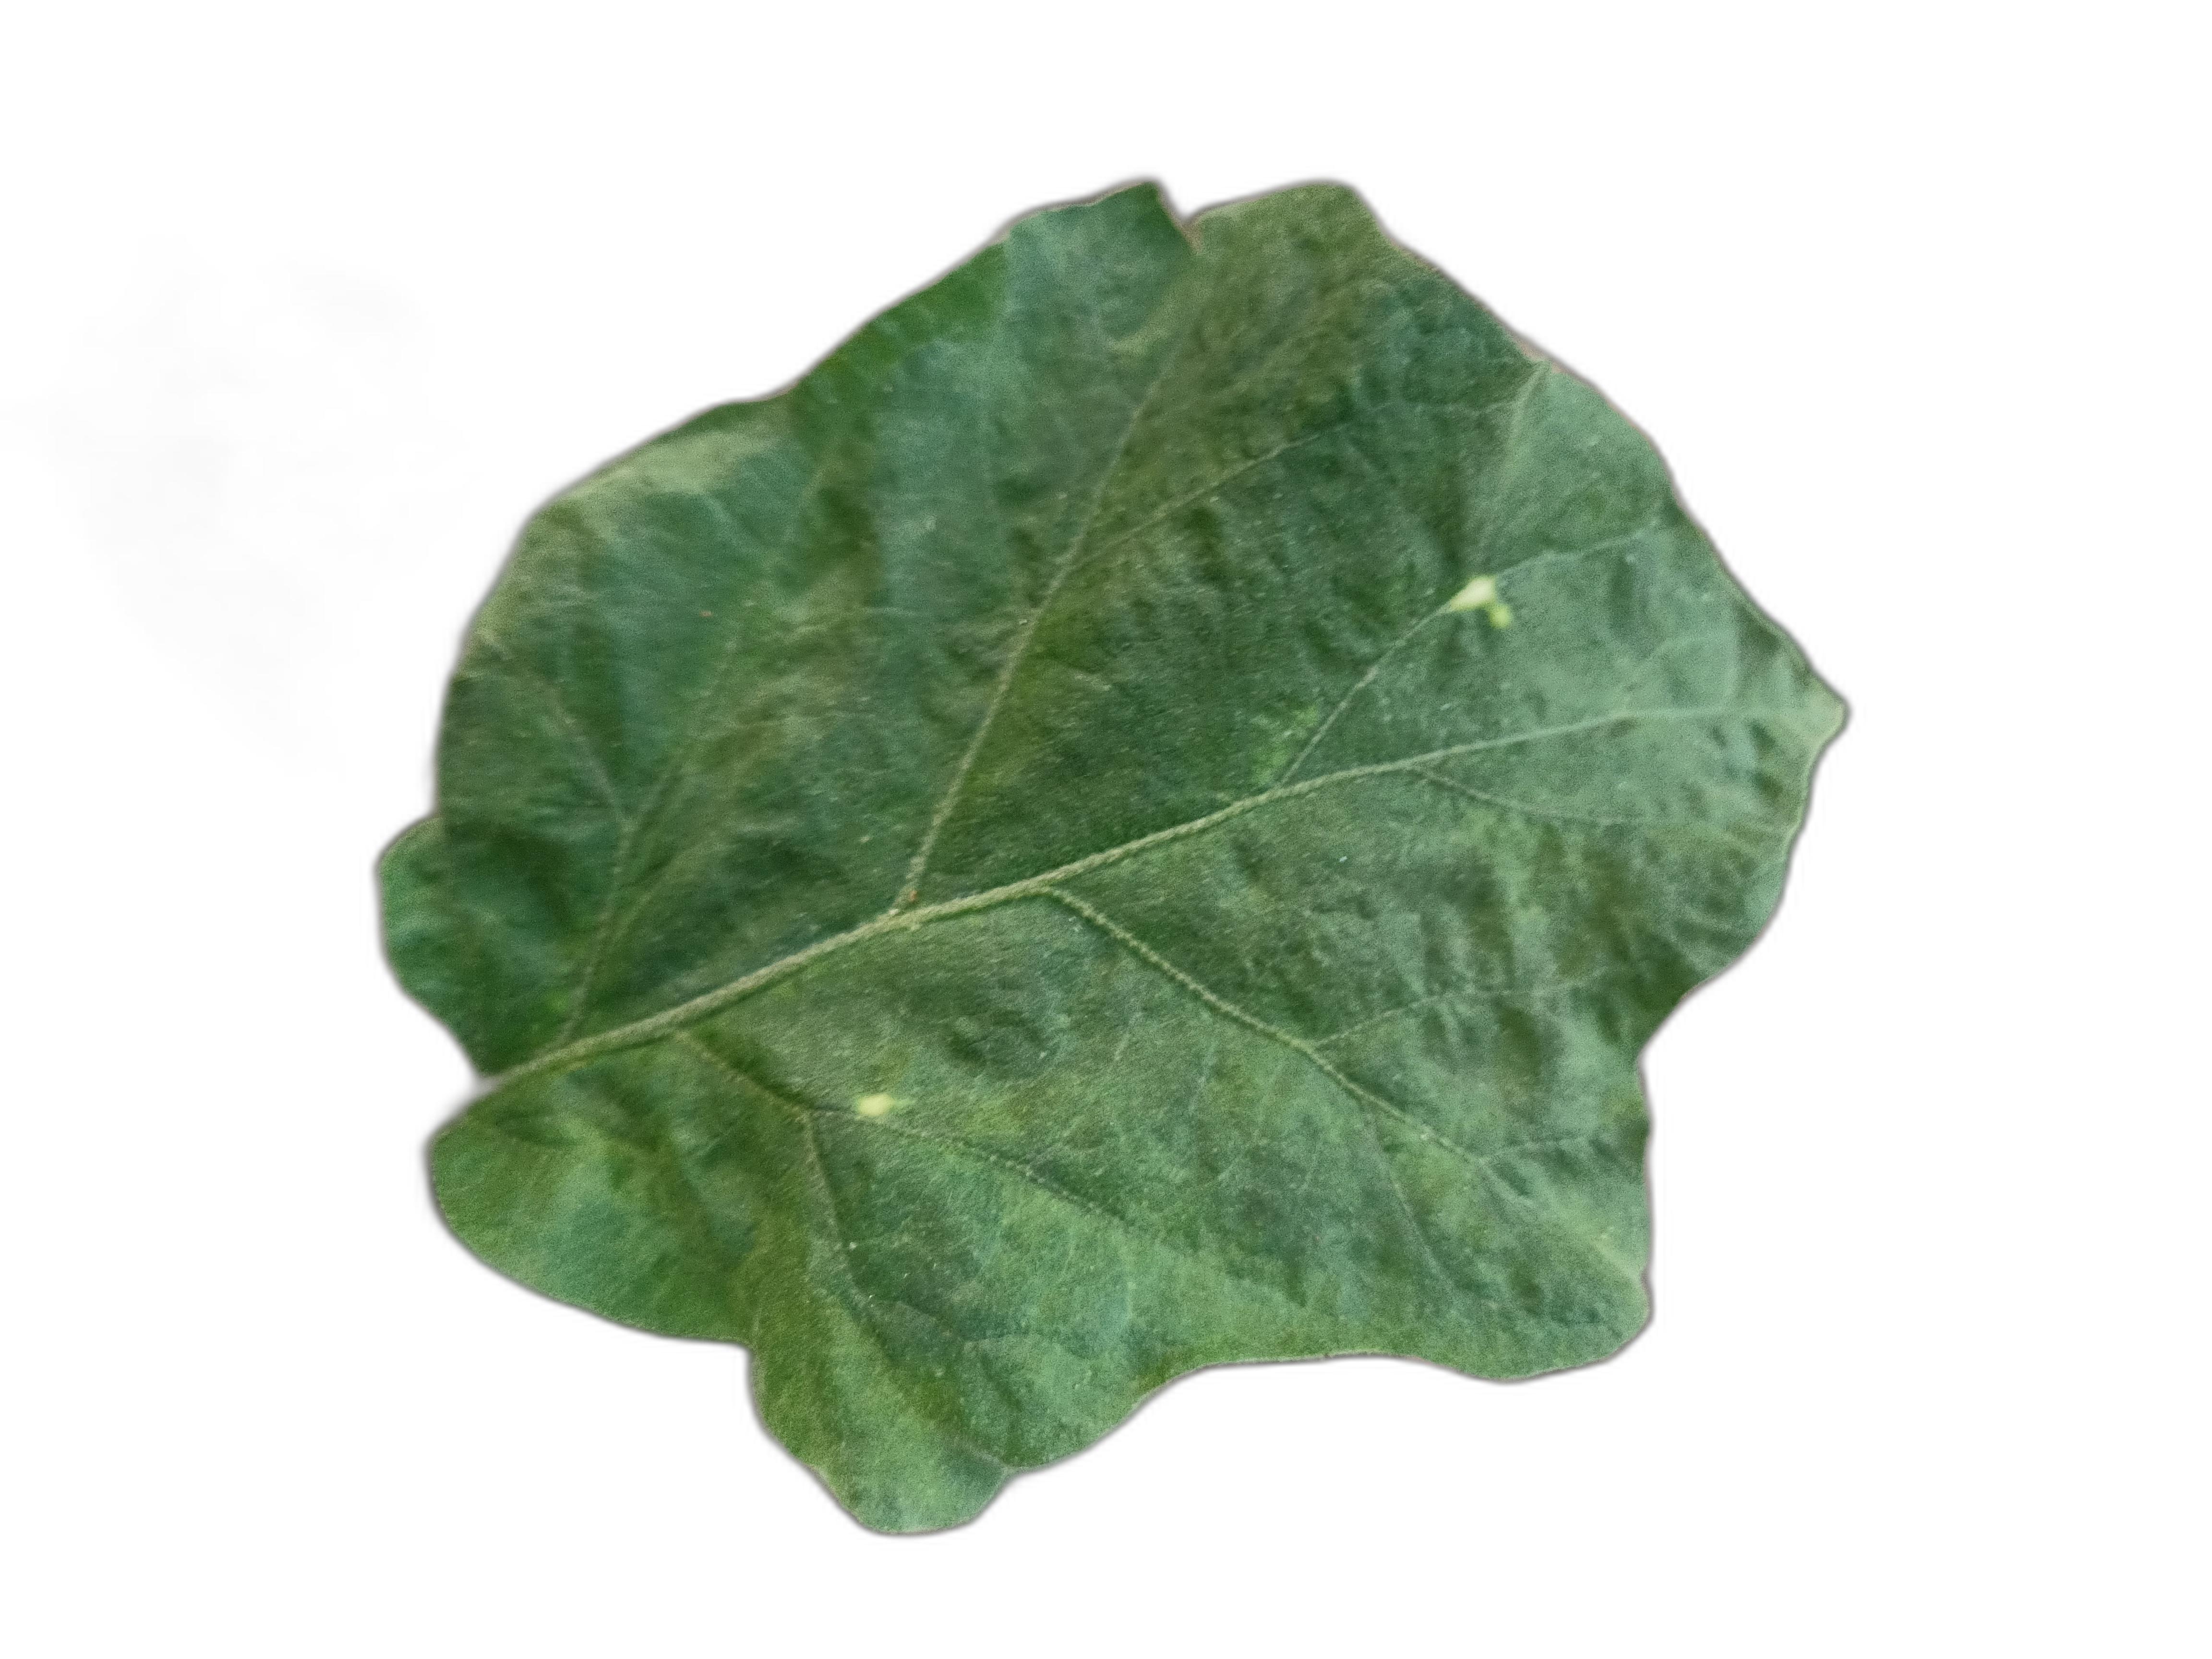
Label: Insect Pest Disease